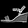
Label: Sandal